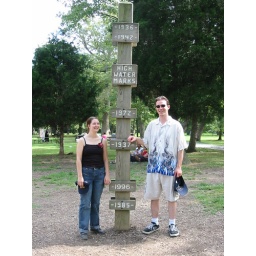
We're standing in a park near the Potomac river. Those are high water marks.